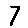
Label: 7